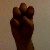
The image shows a hand gesture representing the letter 'E' in Indian Sign Language.